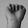
ASL letter: A